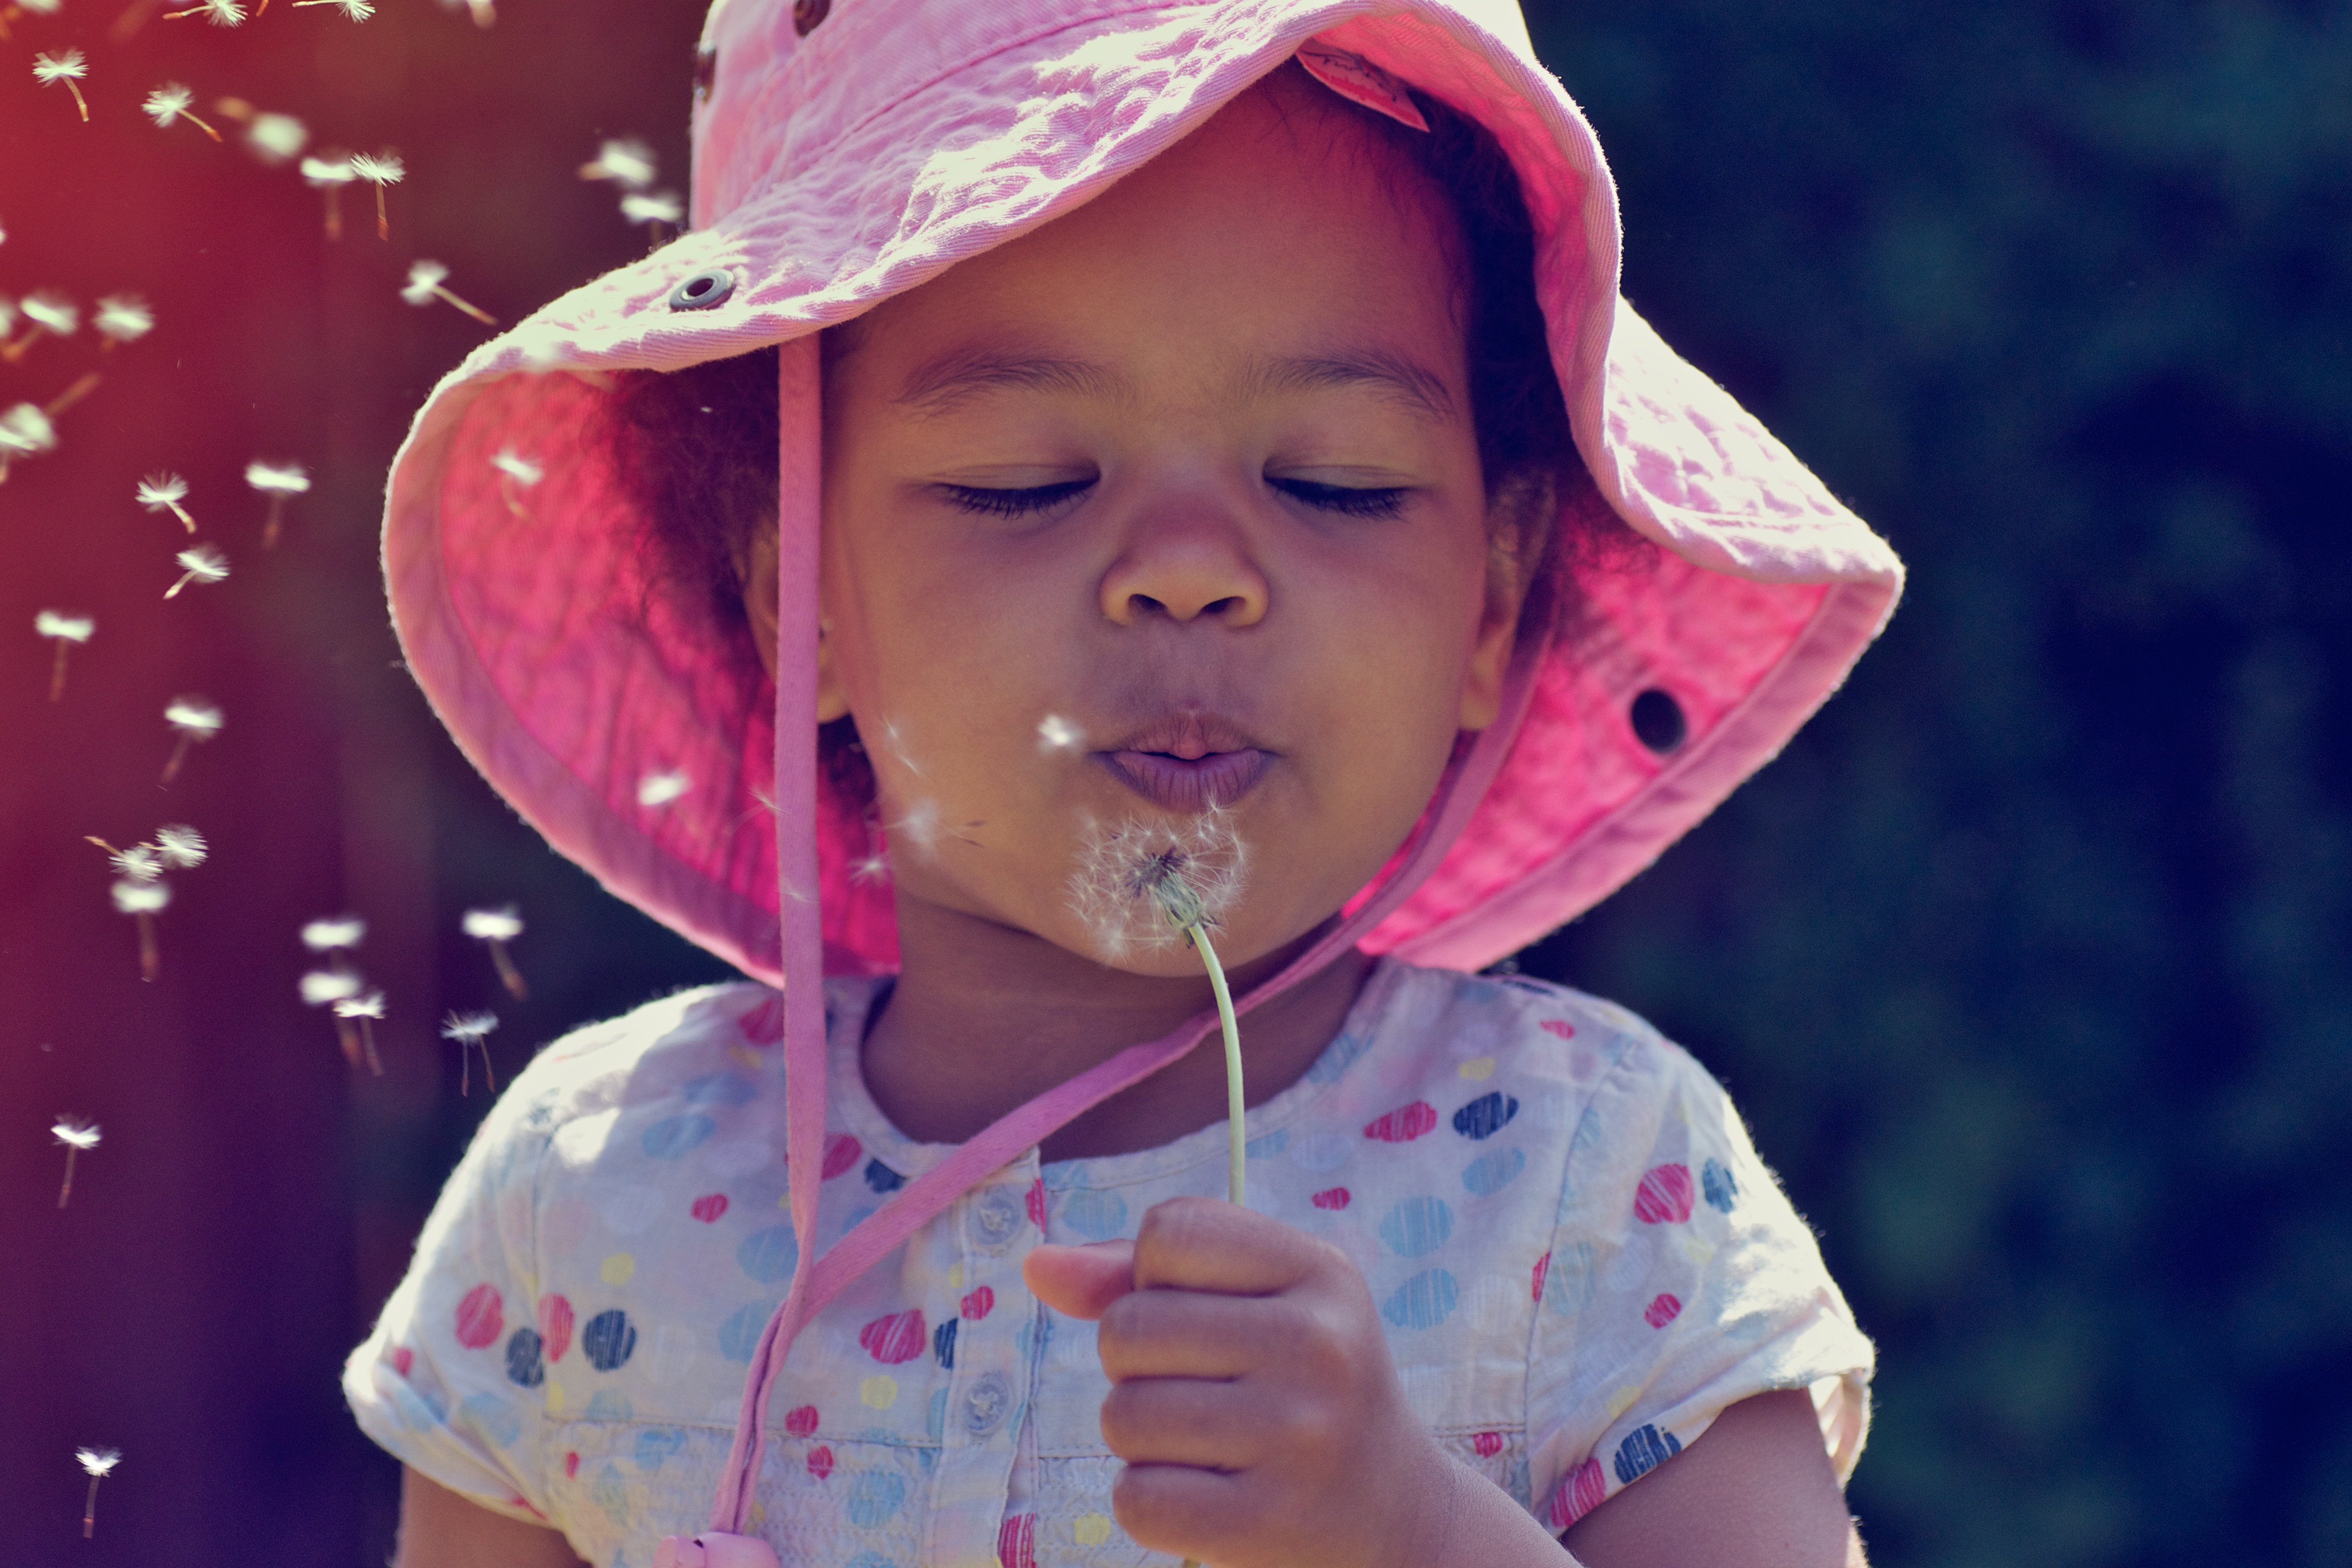
person, girl, sun, dandelion, portrait, color, child, hat, pink, facial expression, smile, face, nose, infant, toddler, eye, head, skin, beauty, sony, organ, blow, emotion, hss, a700, eloise, weedkiller